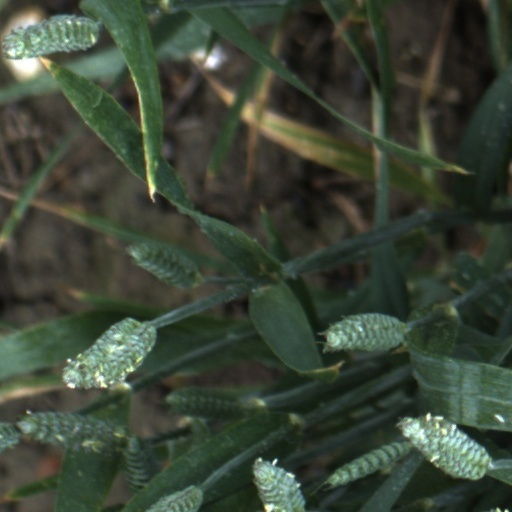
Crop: wheat